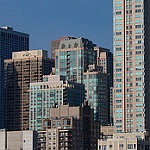
Scene: Outdoor